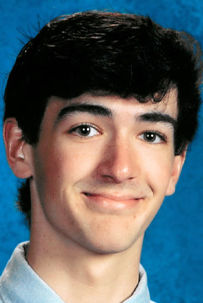
Gender: men